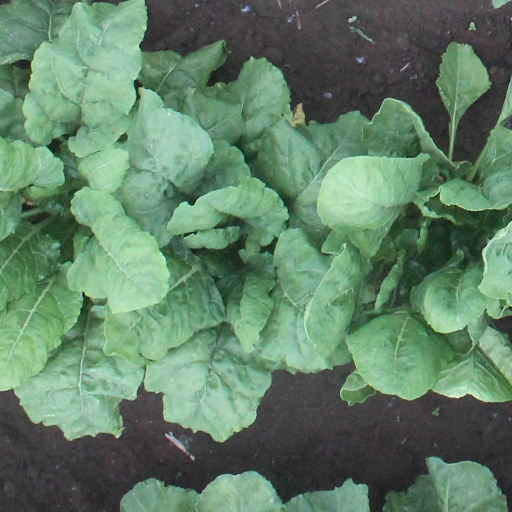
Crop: sugar beet